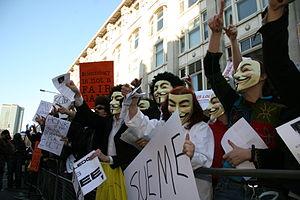
La scientologie est un ensemble de croyances et de pratiques dont les principes ont été développés aux États-Unis en 1952 par L. Ron Hubbard. L'Église de Scientologie fut fondée à Camden dans le New Jersey et ouvrit en décembre 1953. La Scientologie promeut une méthode pseudoscientifique appelée dianétique par son fondateur et propose plus largement un ensemble de croyances et de pratiques relatives à la nature de l'être humain et de sa place dans l'Univers, enseignant que les humains sont des êtres immortels qui ont oublié leur véritable nature.
Le Projet Chanology est le nom donné à une série d'attaques informatiques contre l'Église de scientologie perpétrées par la communauté Anonymous du BBS 4chan réalisée en fin du mois de janvier 2008, et aux manifestations mensuelles pacifiques du même groupe qui ont eu lieu par la suite. Le nom Chanology est issu de la contraction des noms Chan et Scientology. Anonymous est une communauté hétéroclite et sans hiérarchie apparente. L'apparition du Project Chanology révèle cependant que ses membres ne sont pas de simples marginaux, mais aussi pour partie des intellectuels attachés à la défense de la liberté de pensée.